Illinois Territory in the War of 1812

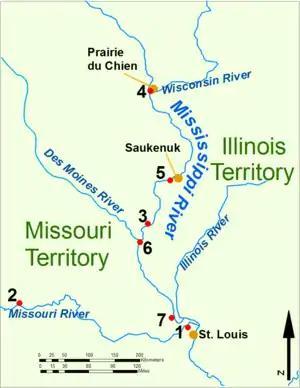
Operations on the Upper Mississippi River during the War of 1812. 1: Fort Bellefontaine U.S. headquarters; 2: Fort Osage, abandoned 1813; 3: Fort Madison, defeated 1813; 4: Fort Shelby, defeated 1814; 5: Battle of Rock Island Rapids, July 1814 and the Battle of Credit Island, Sept. 1814; 6: Fort Johnson, abandoned 1814; 7: Fort Cap au Gris and the Battle of the Sink Hole, May 1815.

During the War of 1812, the Illinois Territory was the scene of fighting between Native Americans and United States soldiers and settlers. The Illinois Territory at that time included the areas of modern Illinois, Wisconsin and parts of Minnesota and Michigan.